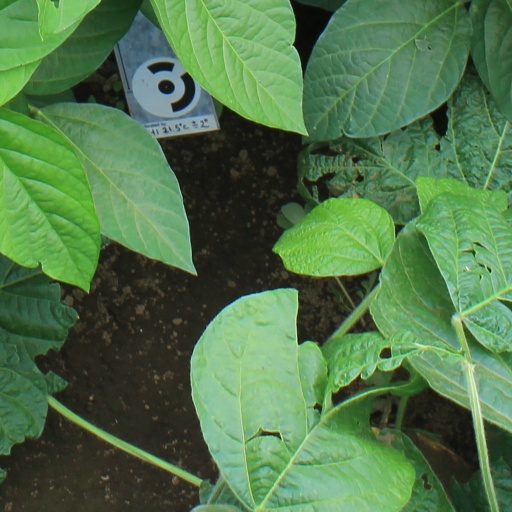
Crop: soybean